Christian Waagepetersen

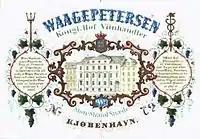
Advertisement for Waagepetersen's wine-dealing business

Waagepetersen established his own business in 1808. It grew rapidly and eventually became the leading wine dealer in the city. The company was based out of his property at Store Strandstræde 18, where he also had his home, from 1811. In 1827, he was appointed to royal wine merchant.